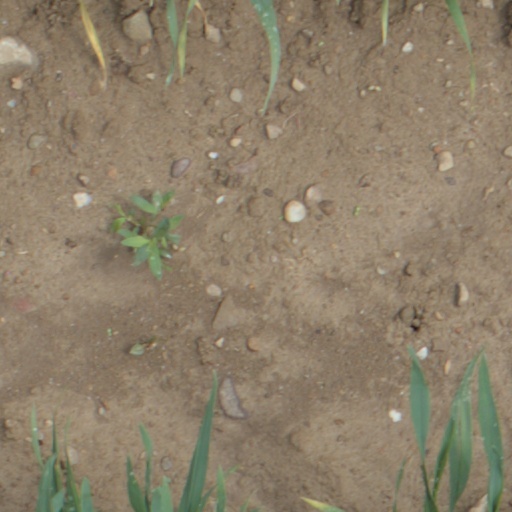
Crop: wheat